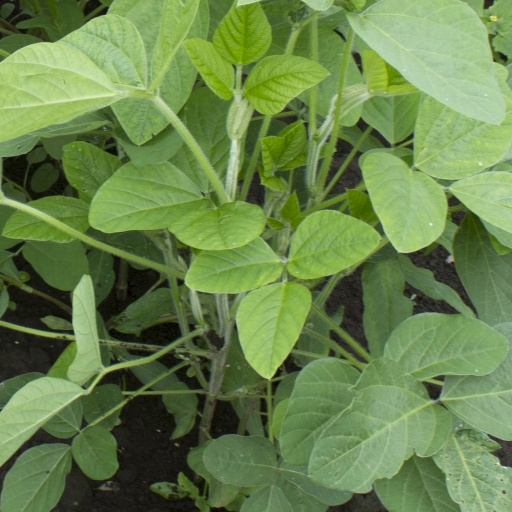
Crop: soybean